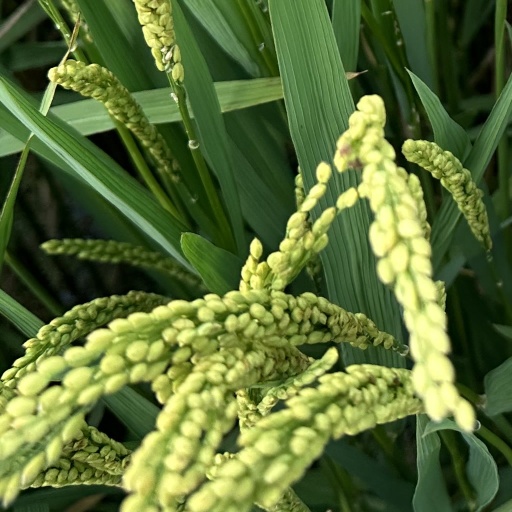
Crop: rice